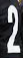
Number: 2